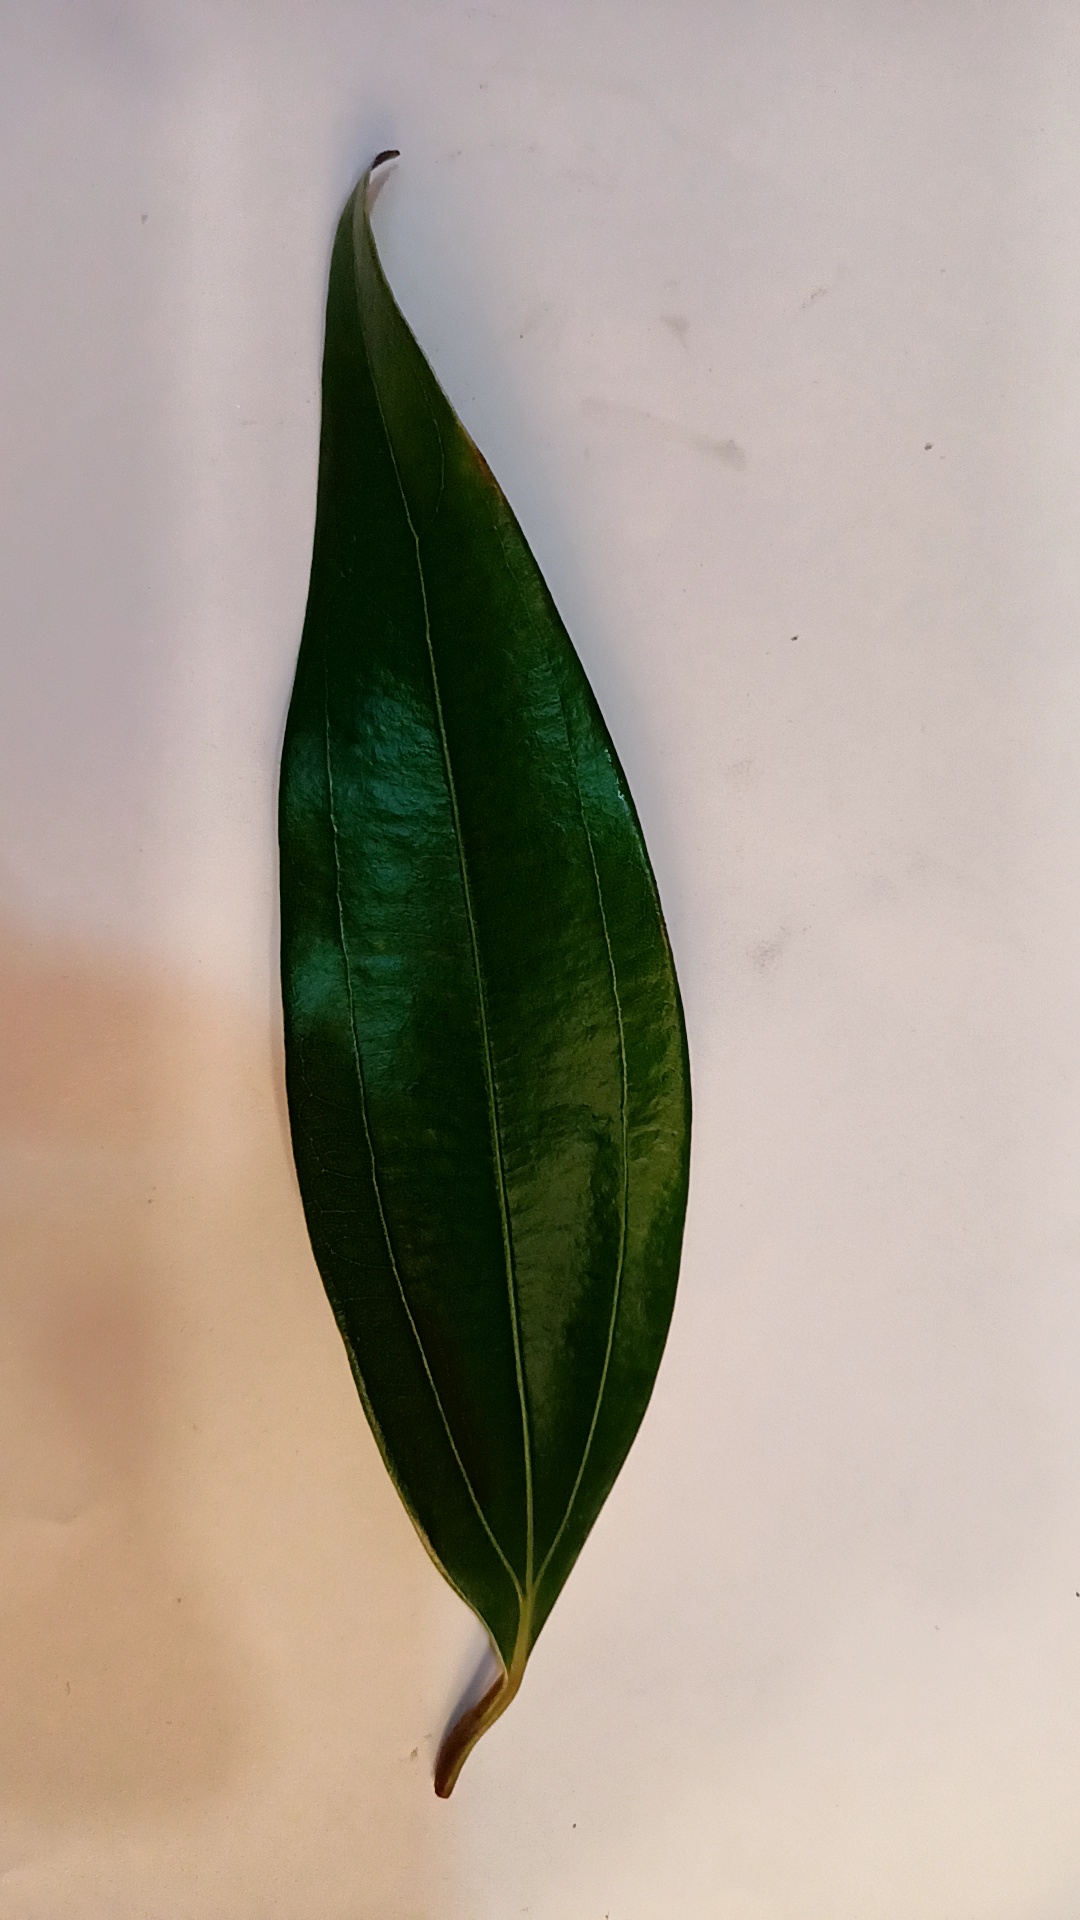
Label: Healthy